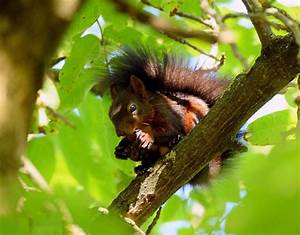
Label: squirrel